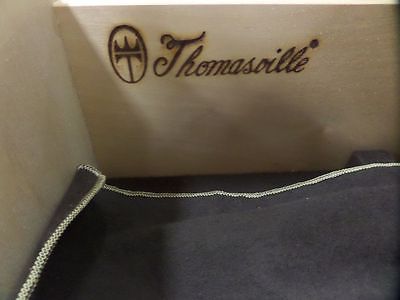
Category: cabinet